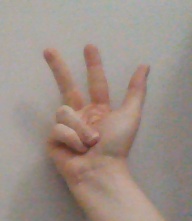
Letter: al